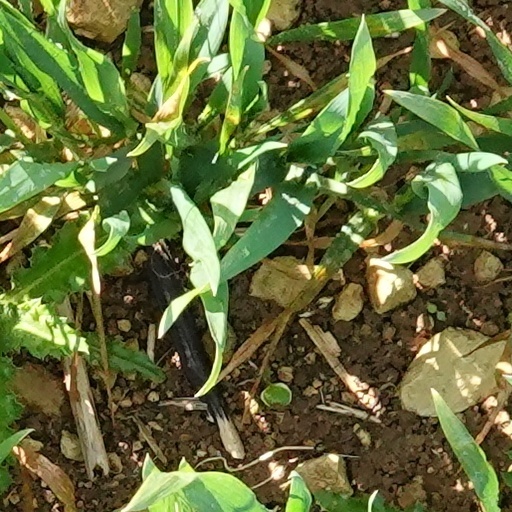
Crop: wheat